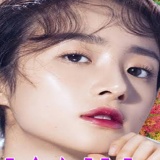
diễn viên Hồ Băng Khanh